Answer in natural language. Considering the relative positions, where is Doorframe (highlighted by a blue box) with respect to white colour dining table (highlighted by a red box)? Choose between the following options: above or below
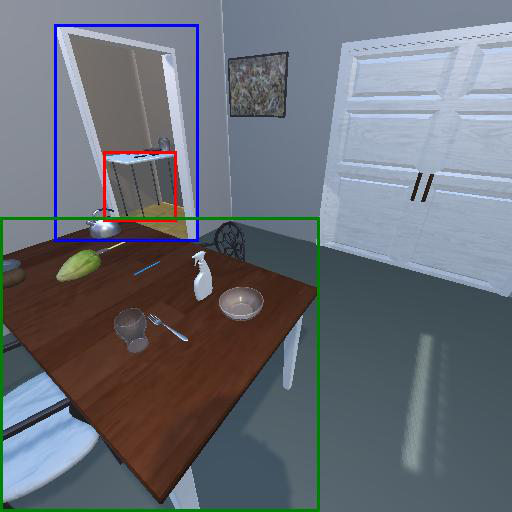
<answer>below</answer>